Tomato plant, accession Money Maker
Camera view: tilt-top (135 deg); turntable rotation: 120 degrees
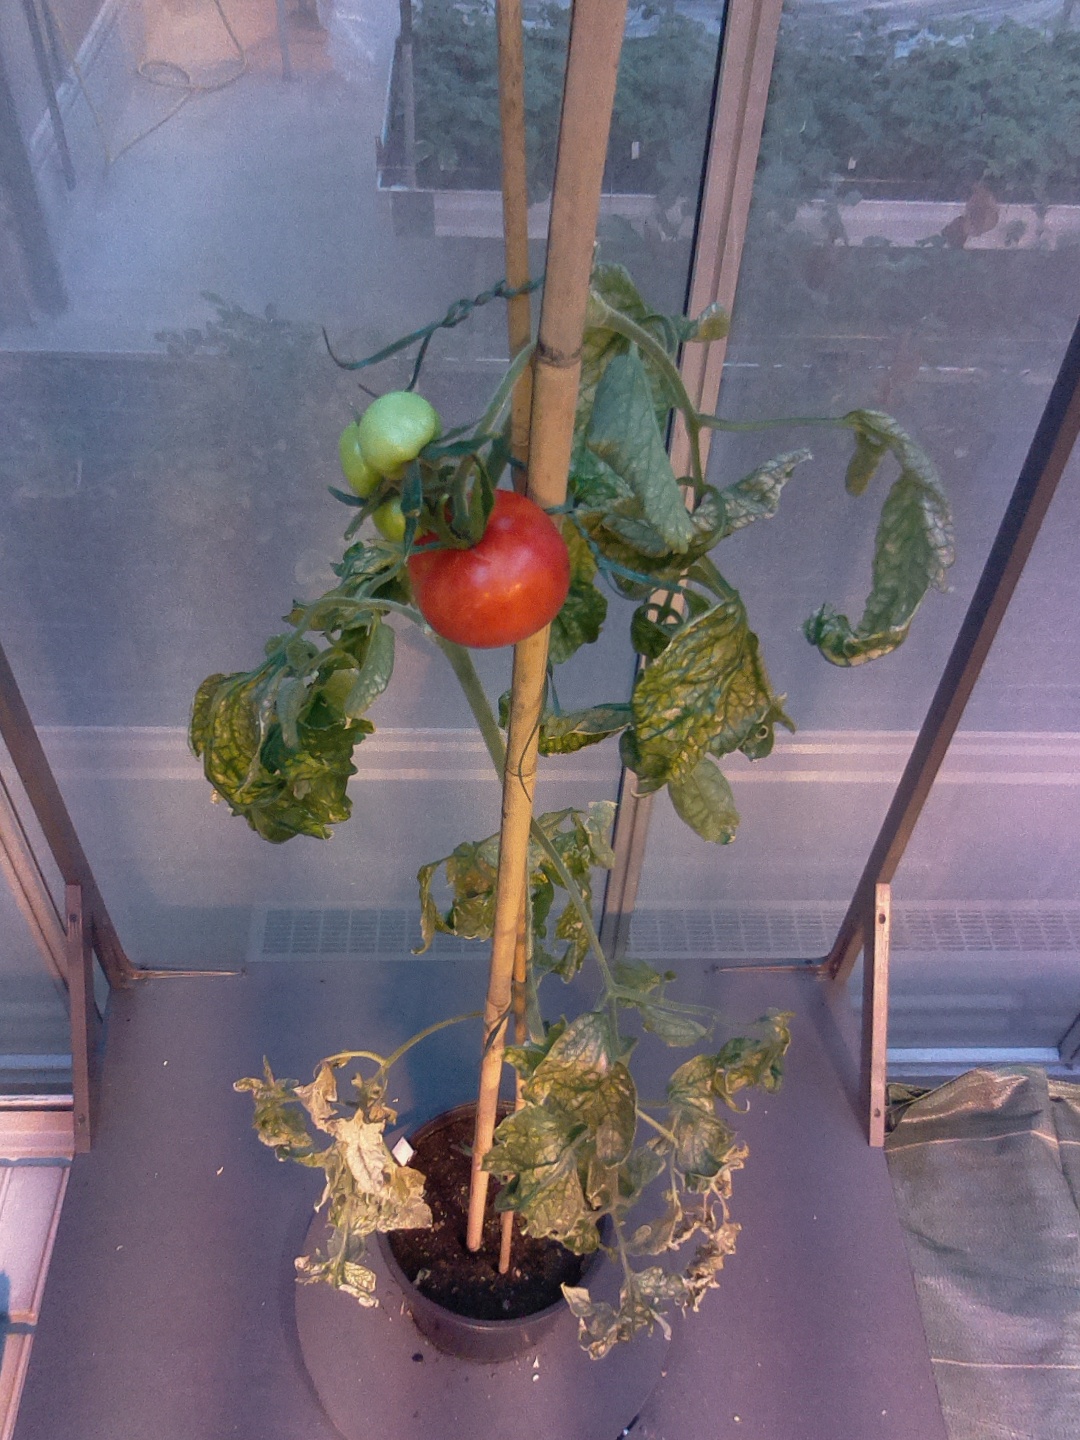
BBCH growth stage 80: fruits start showing typical ripe color (orange -> red)